Question: Please indicate a possible affordance area of the knife that can be used for holding
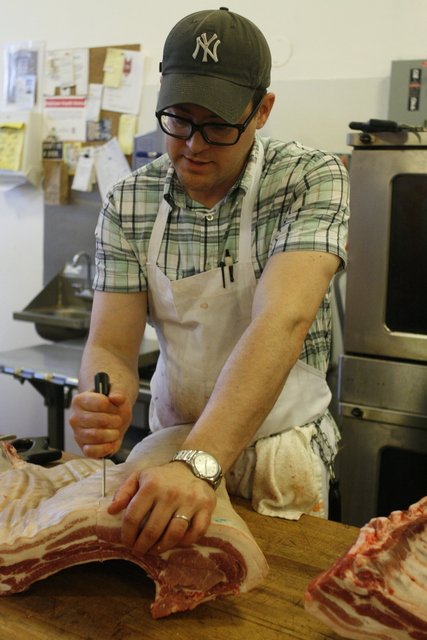
Answer: [88, 369.5, 114, 444.5]